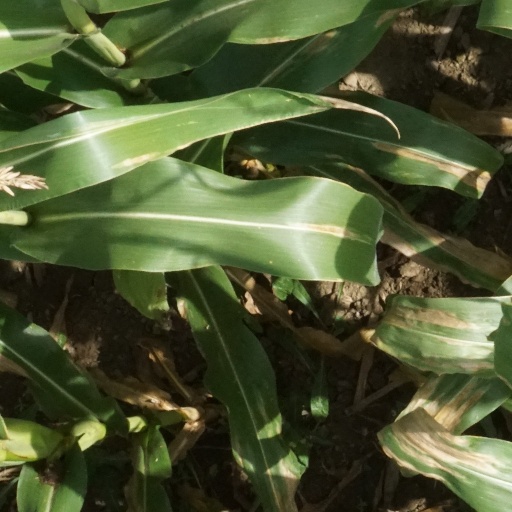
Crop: maize; corn